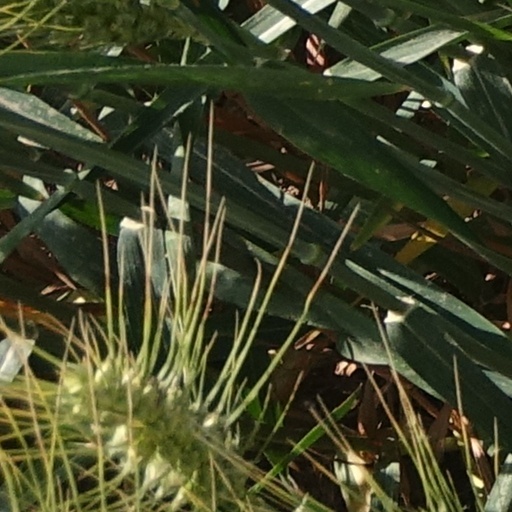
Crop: wheat